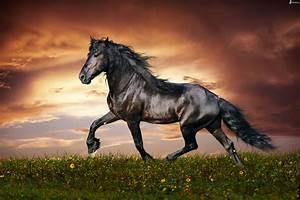
horse